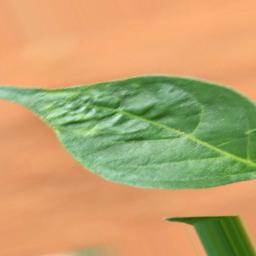
Label: mites_and_trips